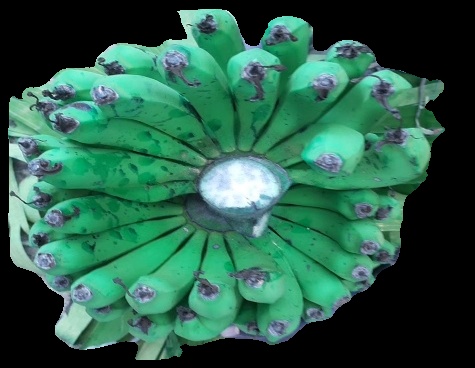
Variety: pachbale
Grade: grade2